Nicholas Roerich

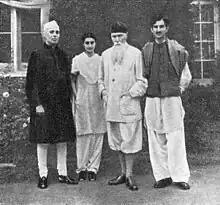
Jawaharlal Nehru, Indira Gandhi, Nicholas Roerich, and Mohammad Yunus. (Roerich's estate, Kullu).

Roerich was in India during World War II, where he painted Russian epic heroic and saintly themes, including "Alexander Nevsky", "The Fight of Mstislav and Rededia," and "Boris and Gleb".